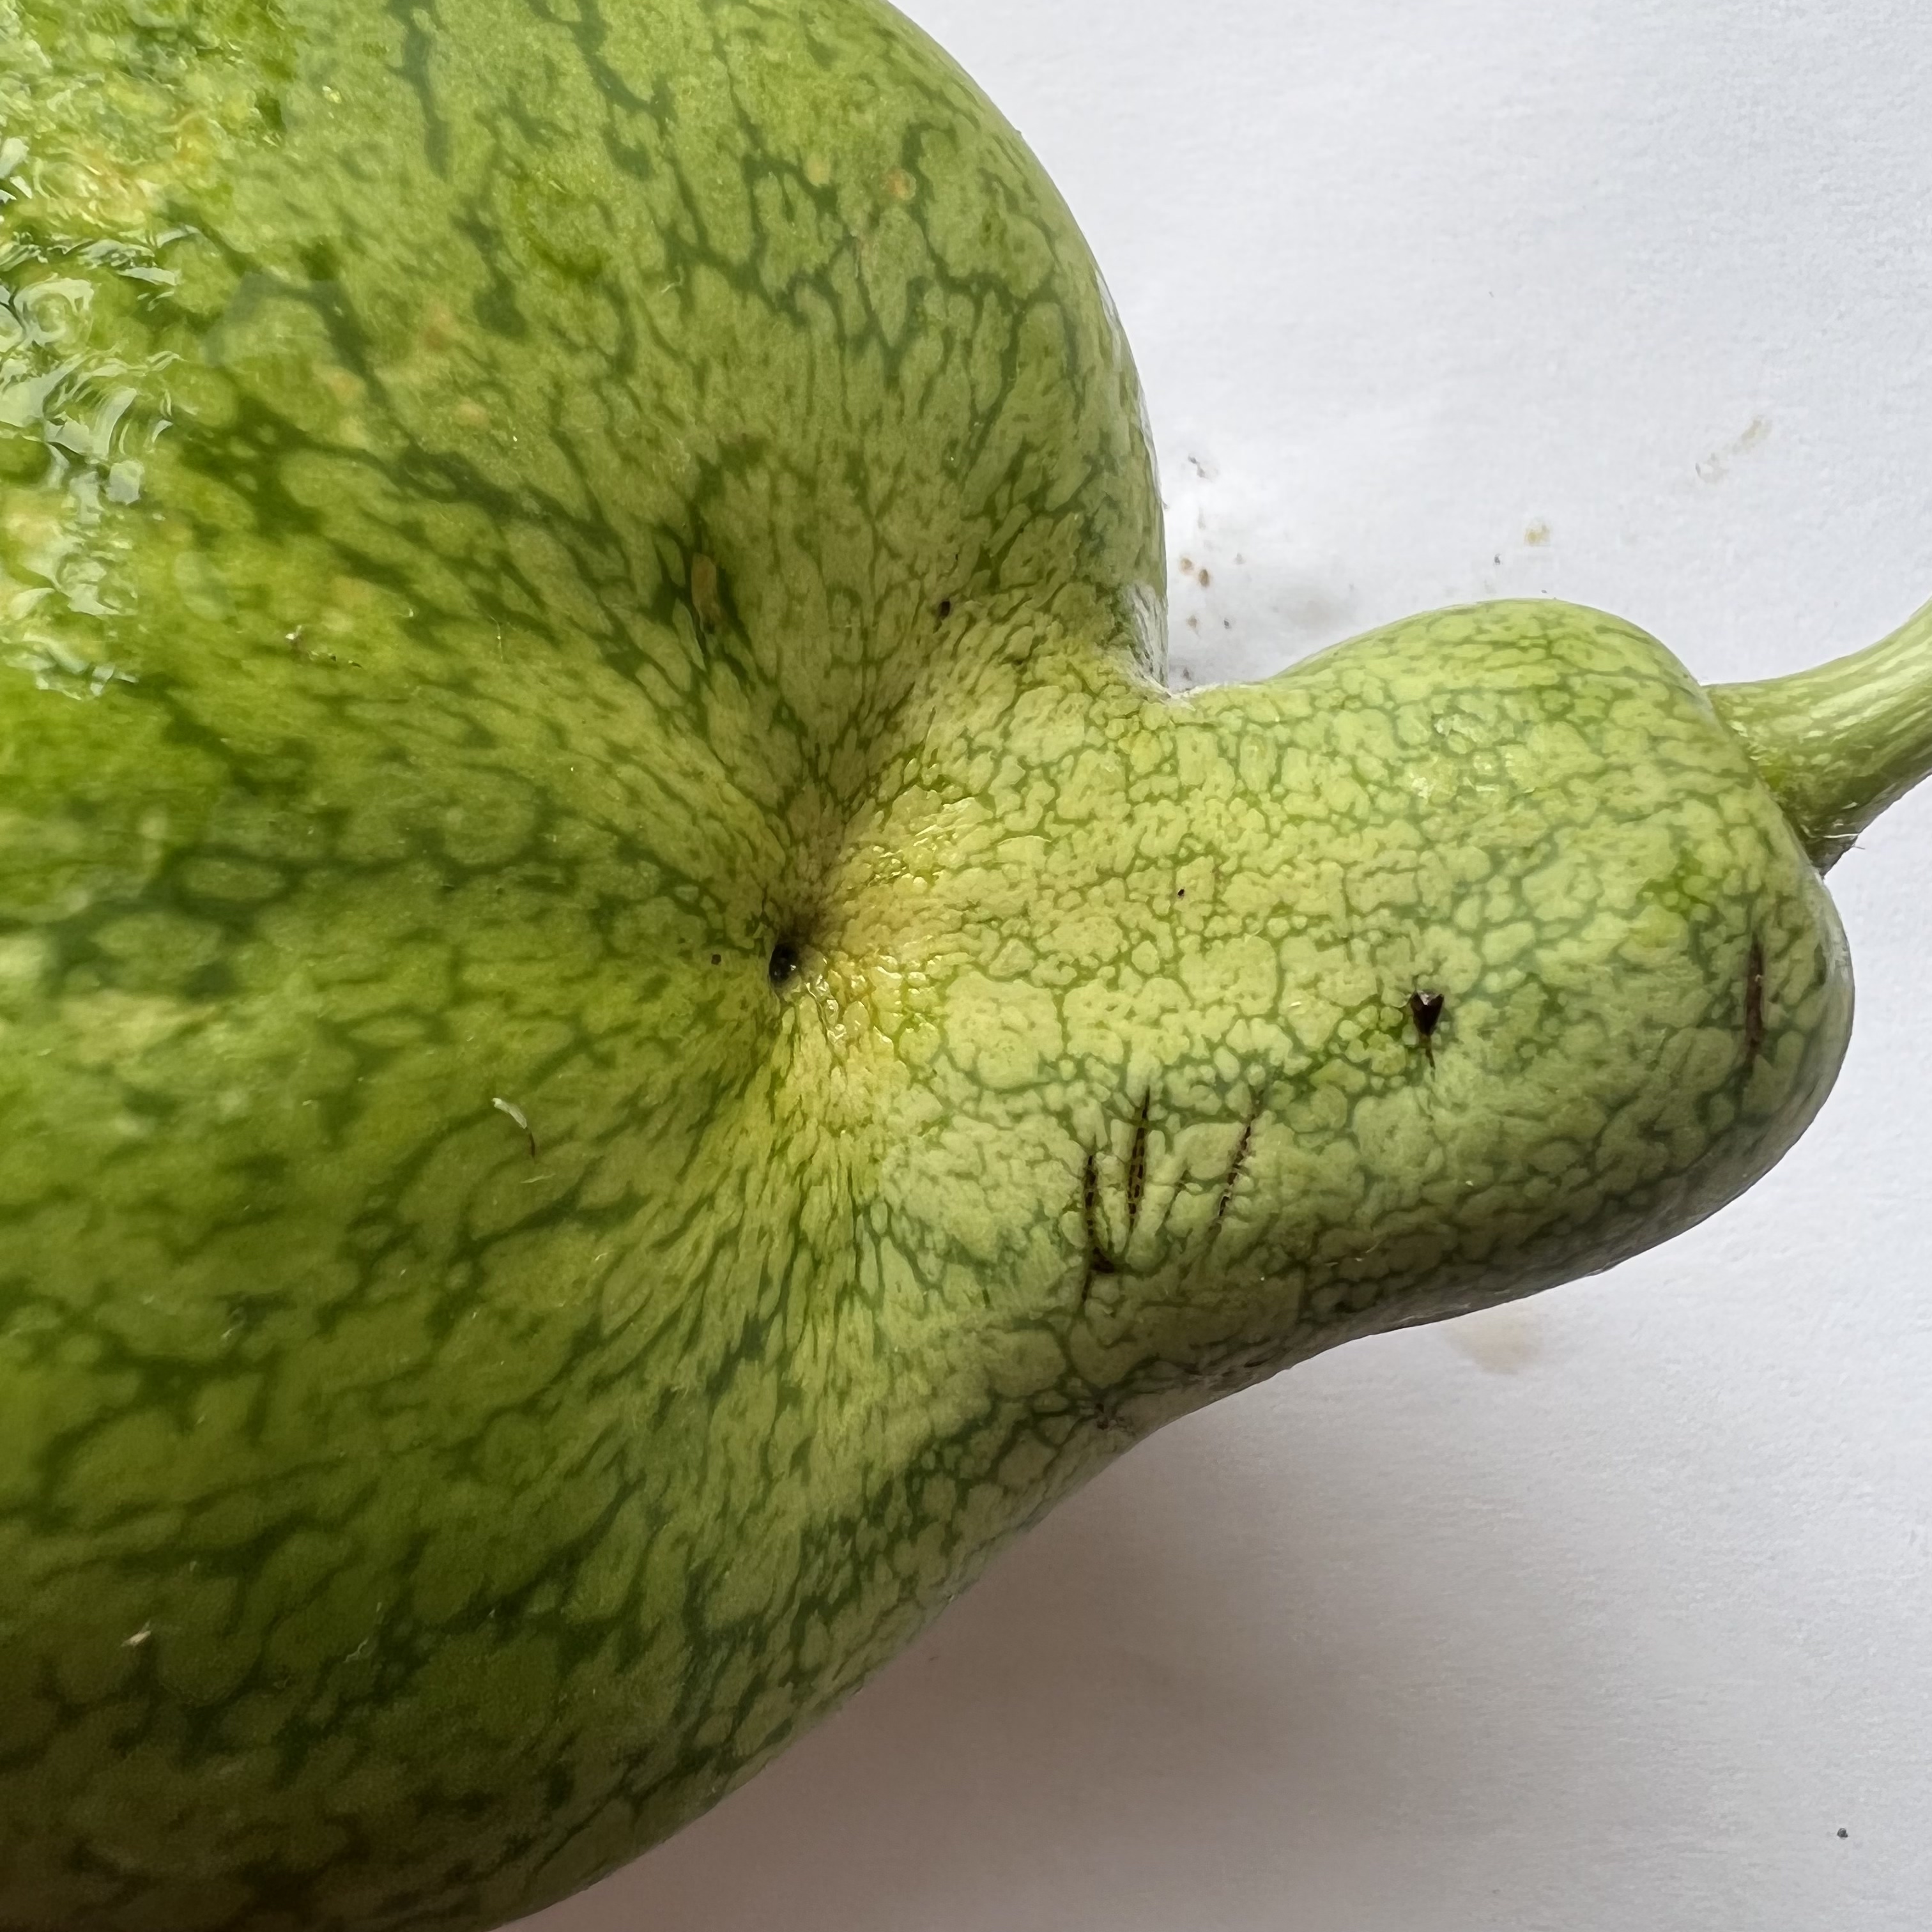
Label: Anthracnose